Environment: real
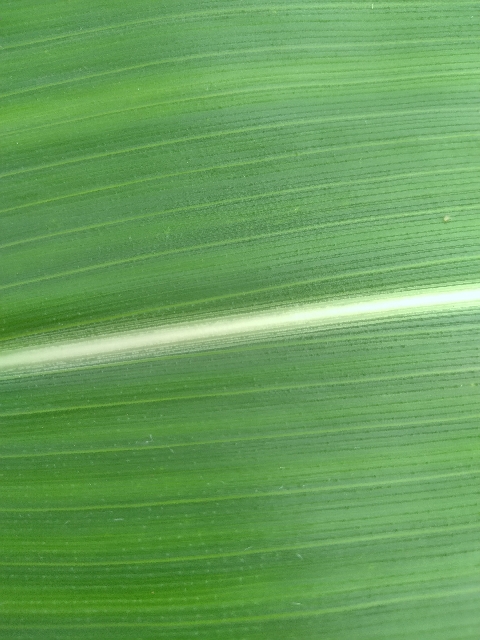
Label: healthy